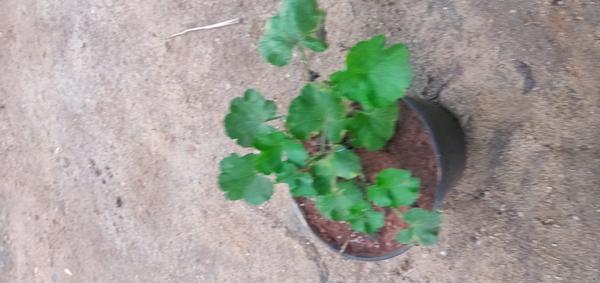
Plant: Geranium